Forrest River massacre

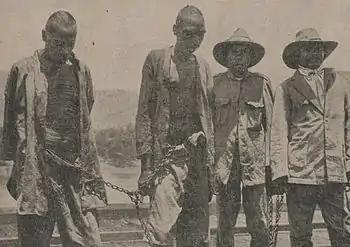
Lumbia (on left) following his arrest in 1926

At the inquest into Hay's death on 3 August 1926, held in Wyndham courthouse, Lumbia was defended by Ernest Mitchell, Inspector of Aborigines in the North-West Department, who also served as interpreter. Mitchell argued that Lumbia acted in self-defence, and the evidence given in court was indeed that he had first been struck by Hay. The same defence was offered at Lumbia's trial, held on 28 October 1926 before the Resident Magistrate of Broome, Colonel W.O. Mansbridge, who travelled to Wyndham to hear the case before a jury. Found guilty, he was sentenced to death although the sentence subsequently being commuted to life imprisonment. Lumbia was imprisoned on Rottnest Island until the prison was closed in 1929 when he was transferred to the Broome Regional Prison. In 1935 he was sent to the Moola Bulla settlement near Halls Creek. In 1936 he walked to the Forrest River Mission and no attempts were made to return him to finish his sentence. In December 1944 Lumbia killed his second wife, Waldjanurri, and was sentenced to death for murder; he escaped and was recaptured but was released after serving two weeks for the escape. Sent back to Moola Bulla he contracted leprosy and returned to Forrest River where he died in 1950.